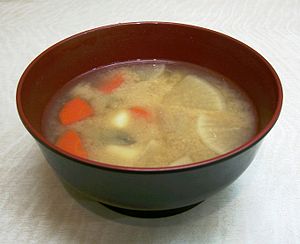
Miso
Miso benyttes ofte til misosuppe.
Miso er en japansk pasta, der hovedsageligt består af sojabønner med varierende andele af ris, byg eller andet korn. Ved fremstillingen bliver en blanding af dampkogte sojabønner alt efter sorten fermenteret i fade sammen med dampkogte ris eller dampkogte korn. Til gæring benyttes skimmelsvampen kouji. Denne fremstillingsmåde stammer antagelig fra kejserriget Kina. Nu om stunder sker fremstillingen i bioreaktorer. Miso er en væsentlig del af det japanske køkken og udgør en ingrediens i mange traditionelle retter så som misosuppe.